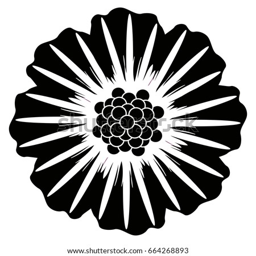
isolated silhouette of a detailed flower